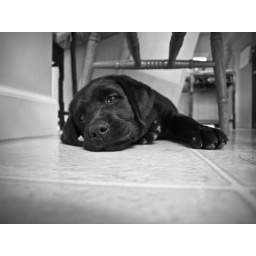
Piper passed out under the kitchen table